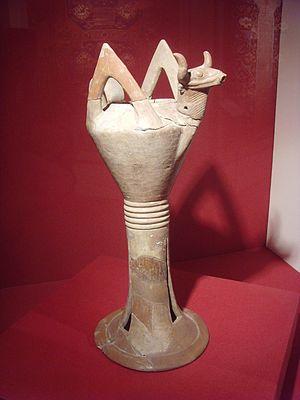
Les Hittites sont un peuple ayant vécu en Anatolie au IIᵉ millénaire av. J.-C. Ils doivent leur nom à la région dans laquelle ils ont établi leur royaume principal, le Hatti, situé en Anatolie centrale autour de leur capitale, Hattusa. C'est à compter de la seconde moitié du XVIIᵉ siècle avant notre ère un des plus puissants royaumes du Moyen-Orient, dominant l'Anatolie jusqu'aux alentours de 1200 av. J.-C. Au XIVᵉ siècle avant notre ère, ils réussissent même à faire passer la majeure partie de la Syrie sous leur coupe, ce qui les met en rivalité avec d'autres puissants royaumes du Moyen-Orient : l'Égypte, le Mittani et l'Assyrie.